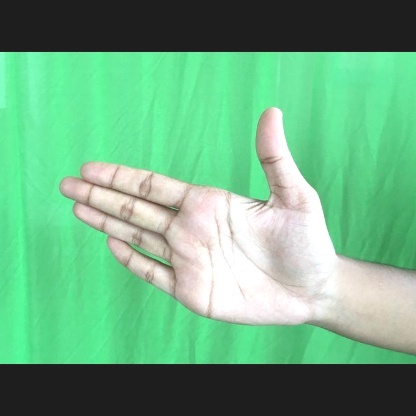
Mudra: Ardhachandran